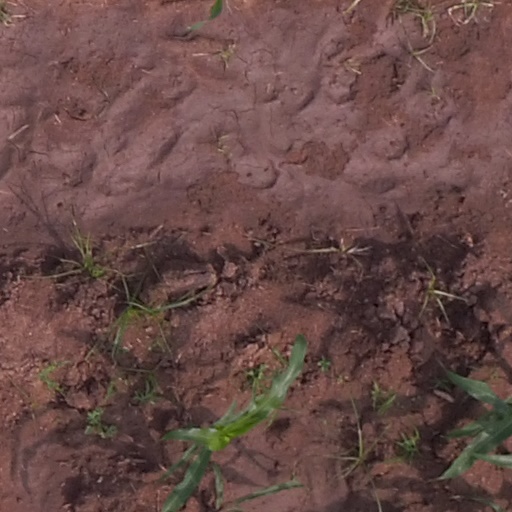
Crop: maize; corn